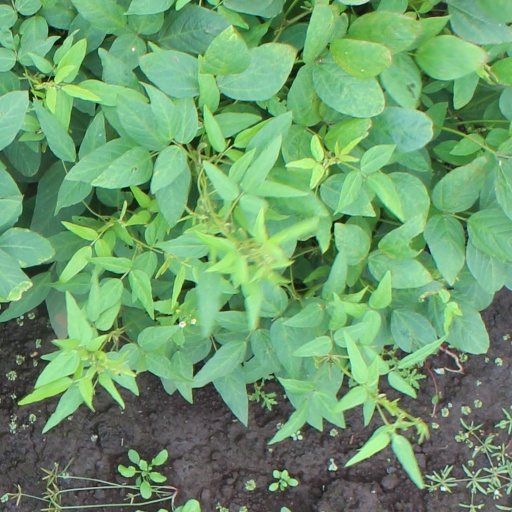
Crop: soybean